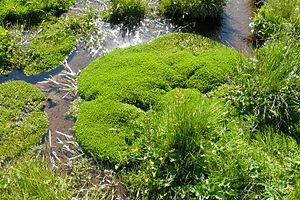
Montie des fontaines, (Montia fontana subsp. fontana), Mézenc, 43, France
La Montie des fontaines est une plante vivace ou bisannuelle de la famille des Portulacaceae selon la classification classique ou des Montiaceae selon la classification phylogénétique et du genre Montia. Principalement montagnarde, elle est propre aux biotopes humides et acides d'Europe.
Gazon est un terme de géographie et de toponymie locale spécifique au massif des Vosges en Lorraine et en Alsace. Il désigne dans ce massif une pelouse ou un pré en altitude, le plus souvent sur les Hautes-Chaumes. Son équivalent alsacien, Wasen, est répandu dans tout le sud de l’Allemagne, particulièrement dans le massif jumeau des Vosges, à savoir la Forêt-Noire.